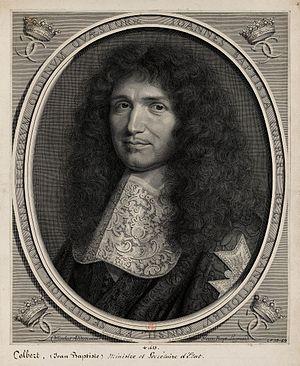
Portrait de Jean-Baptiste Colbert par Robert Nanteuil.